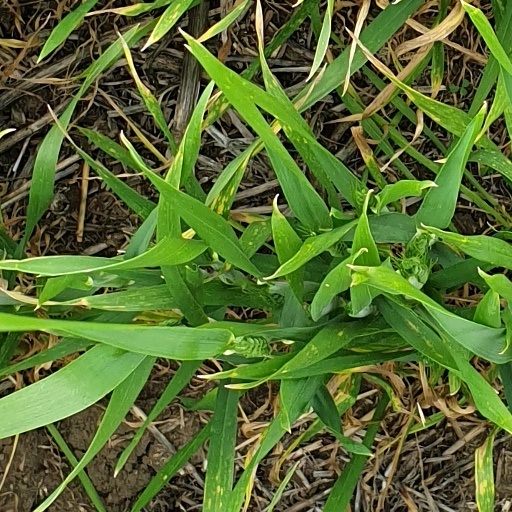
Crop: wheat